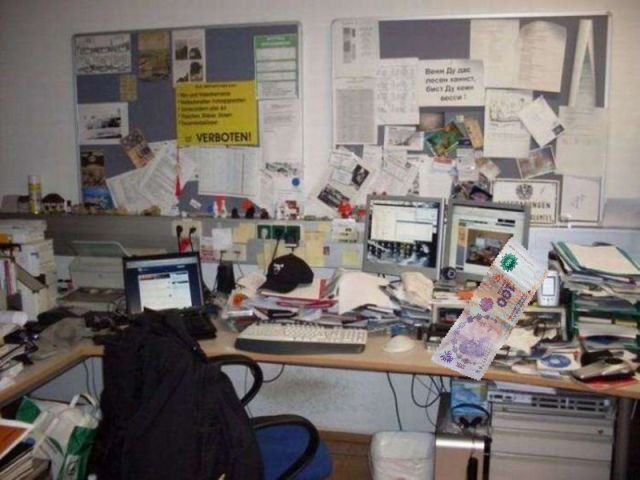
Denominación: 100